Commerson's frogfish

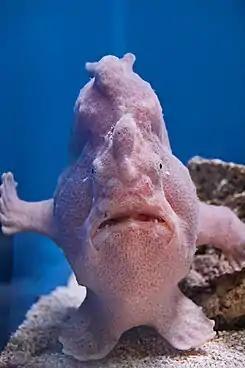
The Commerson's frogfish changes its colour through a range of hues, and uses its pelvic fins to walk on the bottom and keep a stable position for ambush

Commerson's frogfish or the giant frogfish, Antennarius commerson, is a species of euryhaline ray-finned fish belonging to the family Antennariidae, the frogfishes. This fish is found in the Indo-Pacific region.